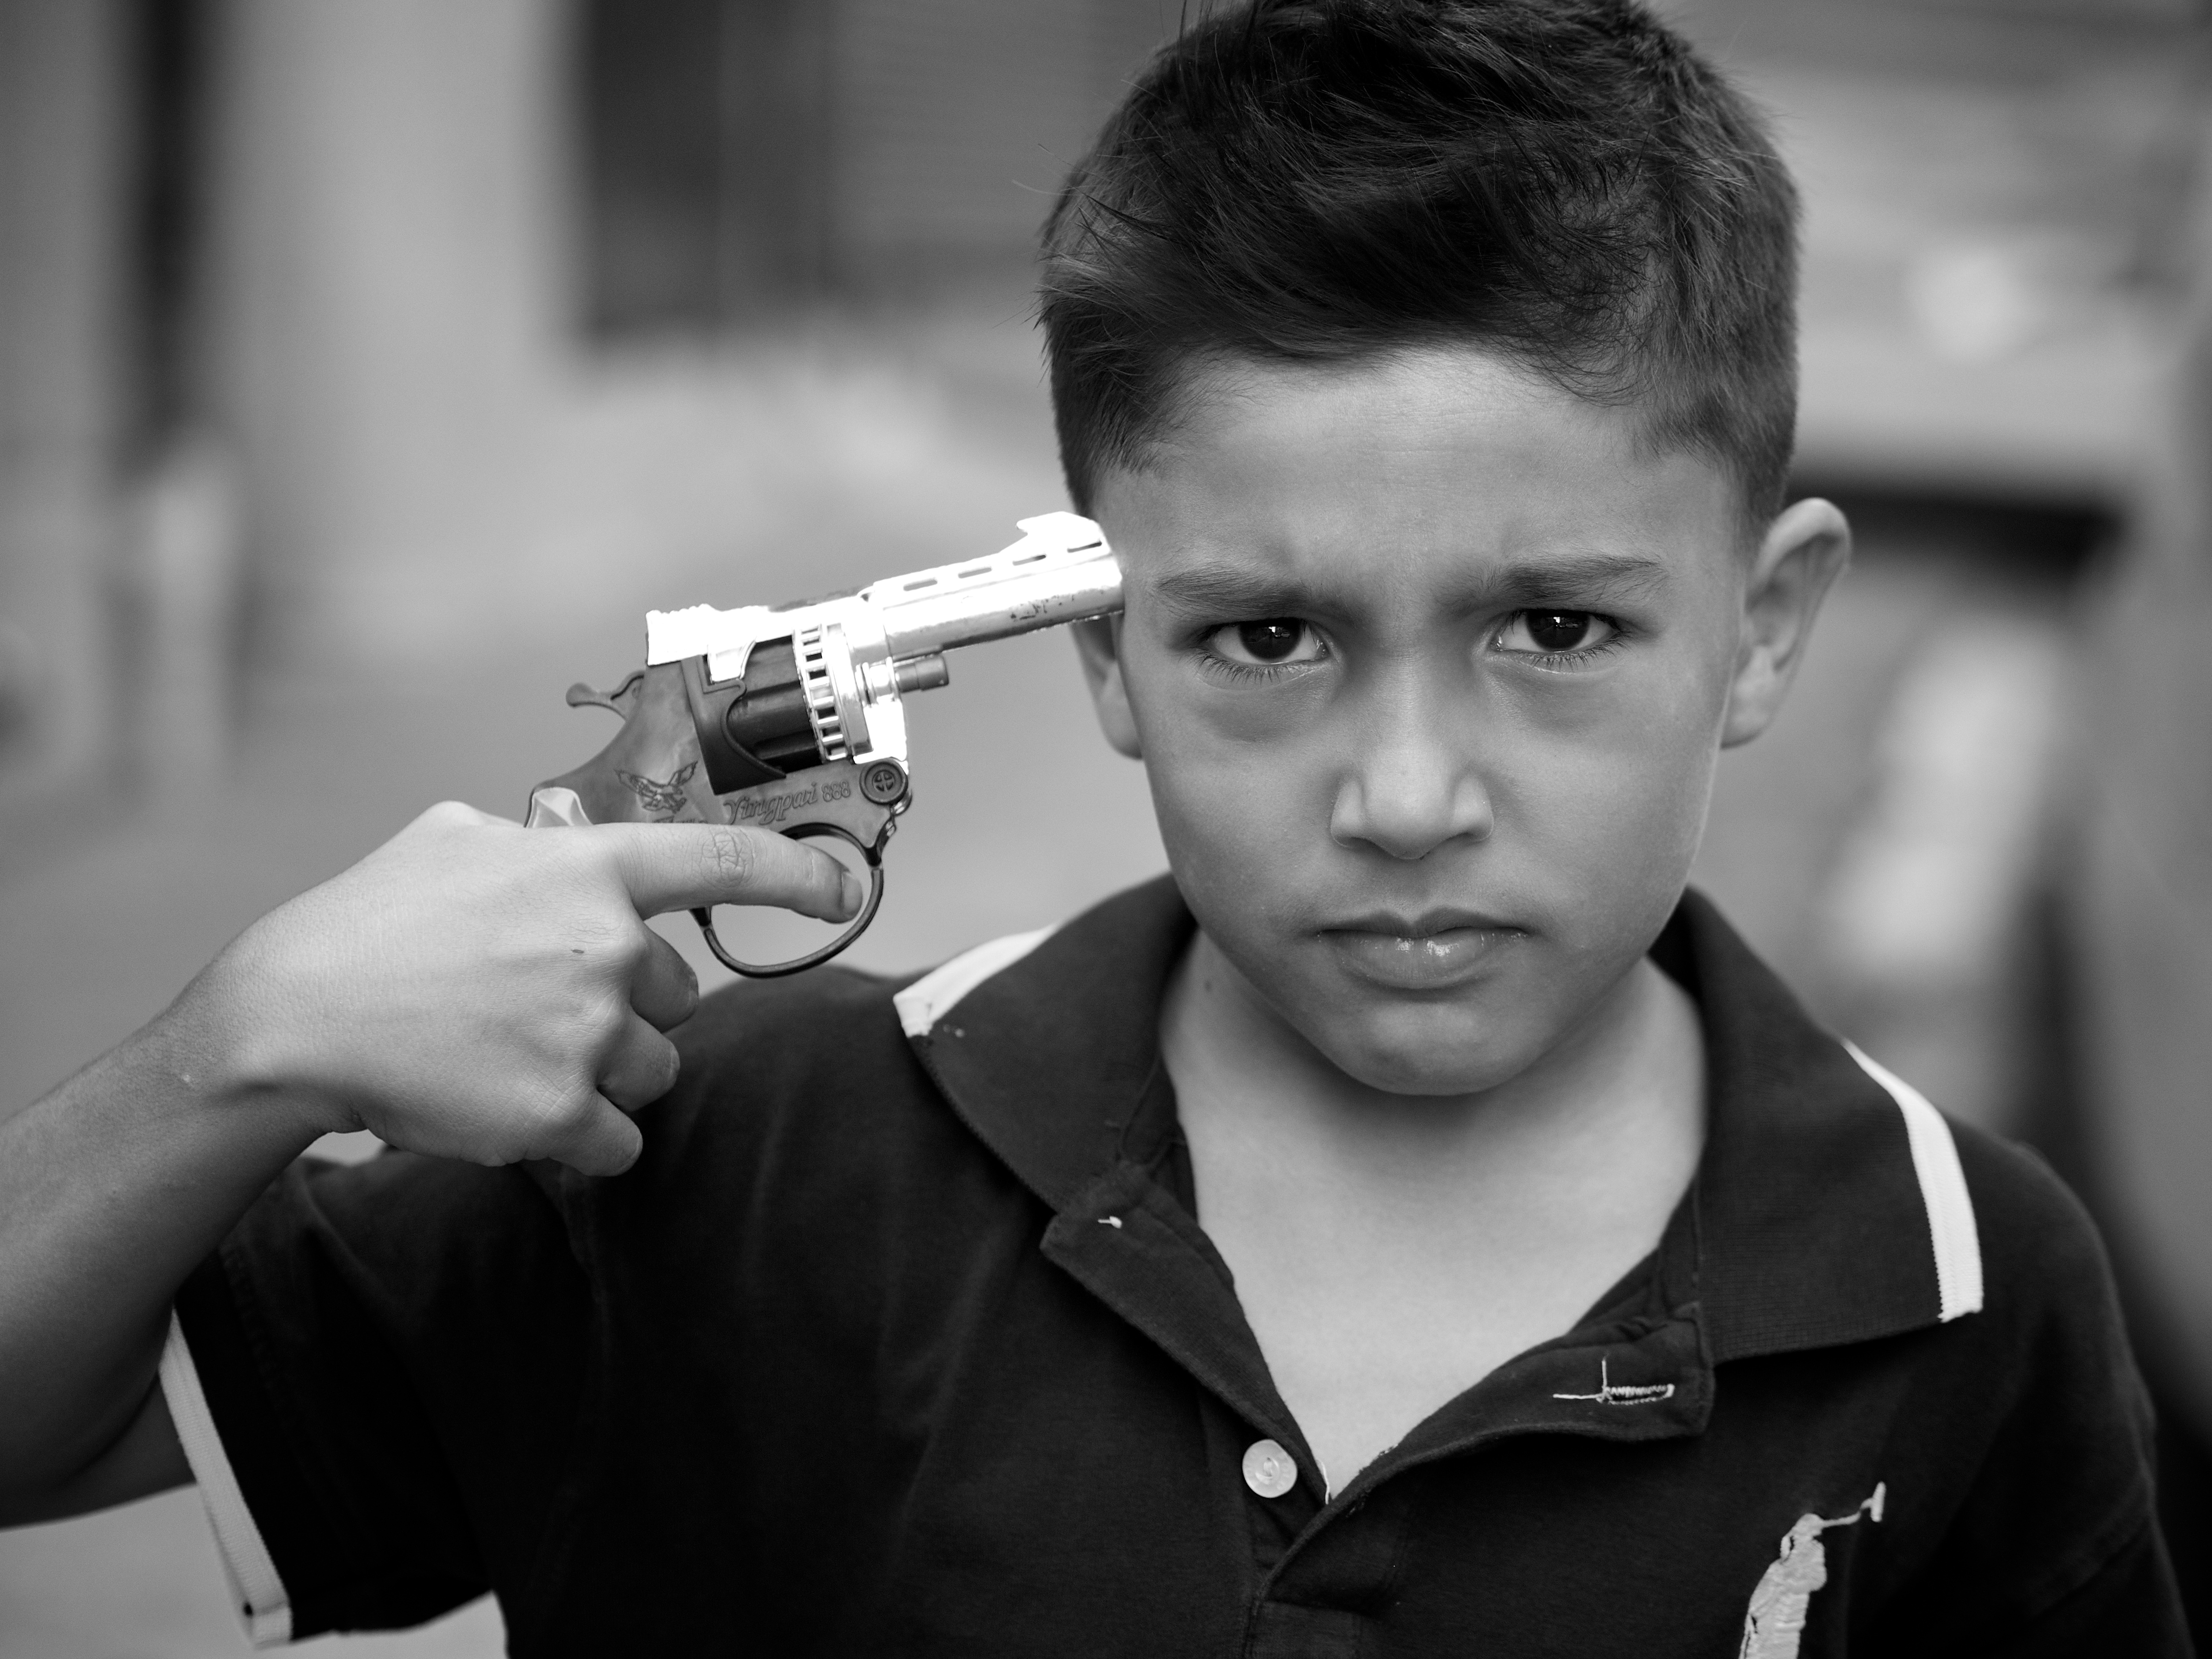
man, person, black and white, people, white, street, photography, ebook, male, portrait, training, child, black, monochrome, facial expression, smile, streetphotography, flickr, thomas, video, head, olympus, photograph, beauty, omd, fuji, leica, monochrom, leuthard, hcb, thomasleuthard, monochrome photography, portrait photography